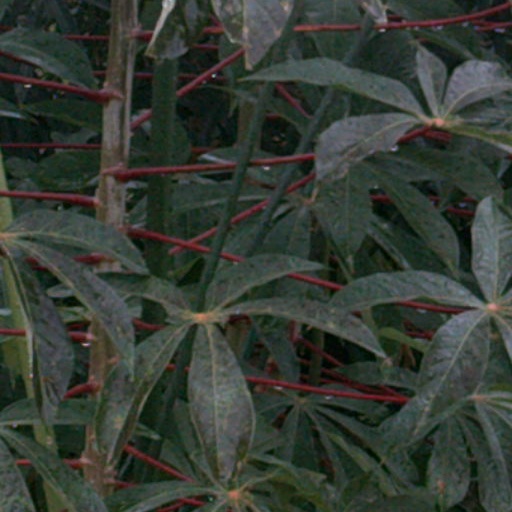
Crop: cassava